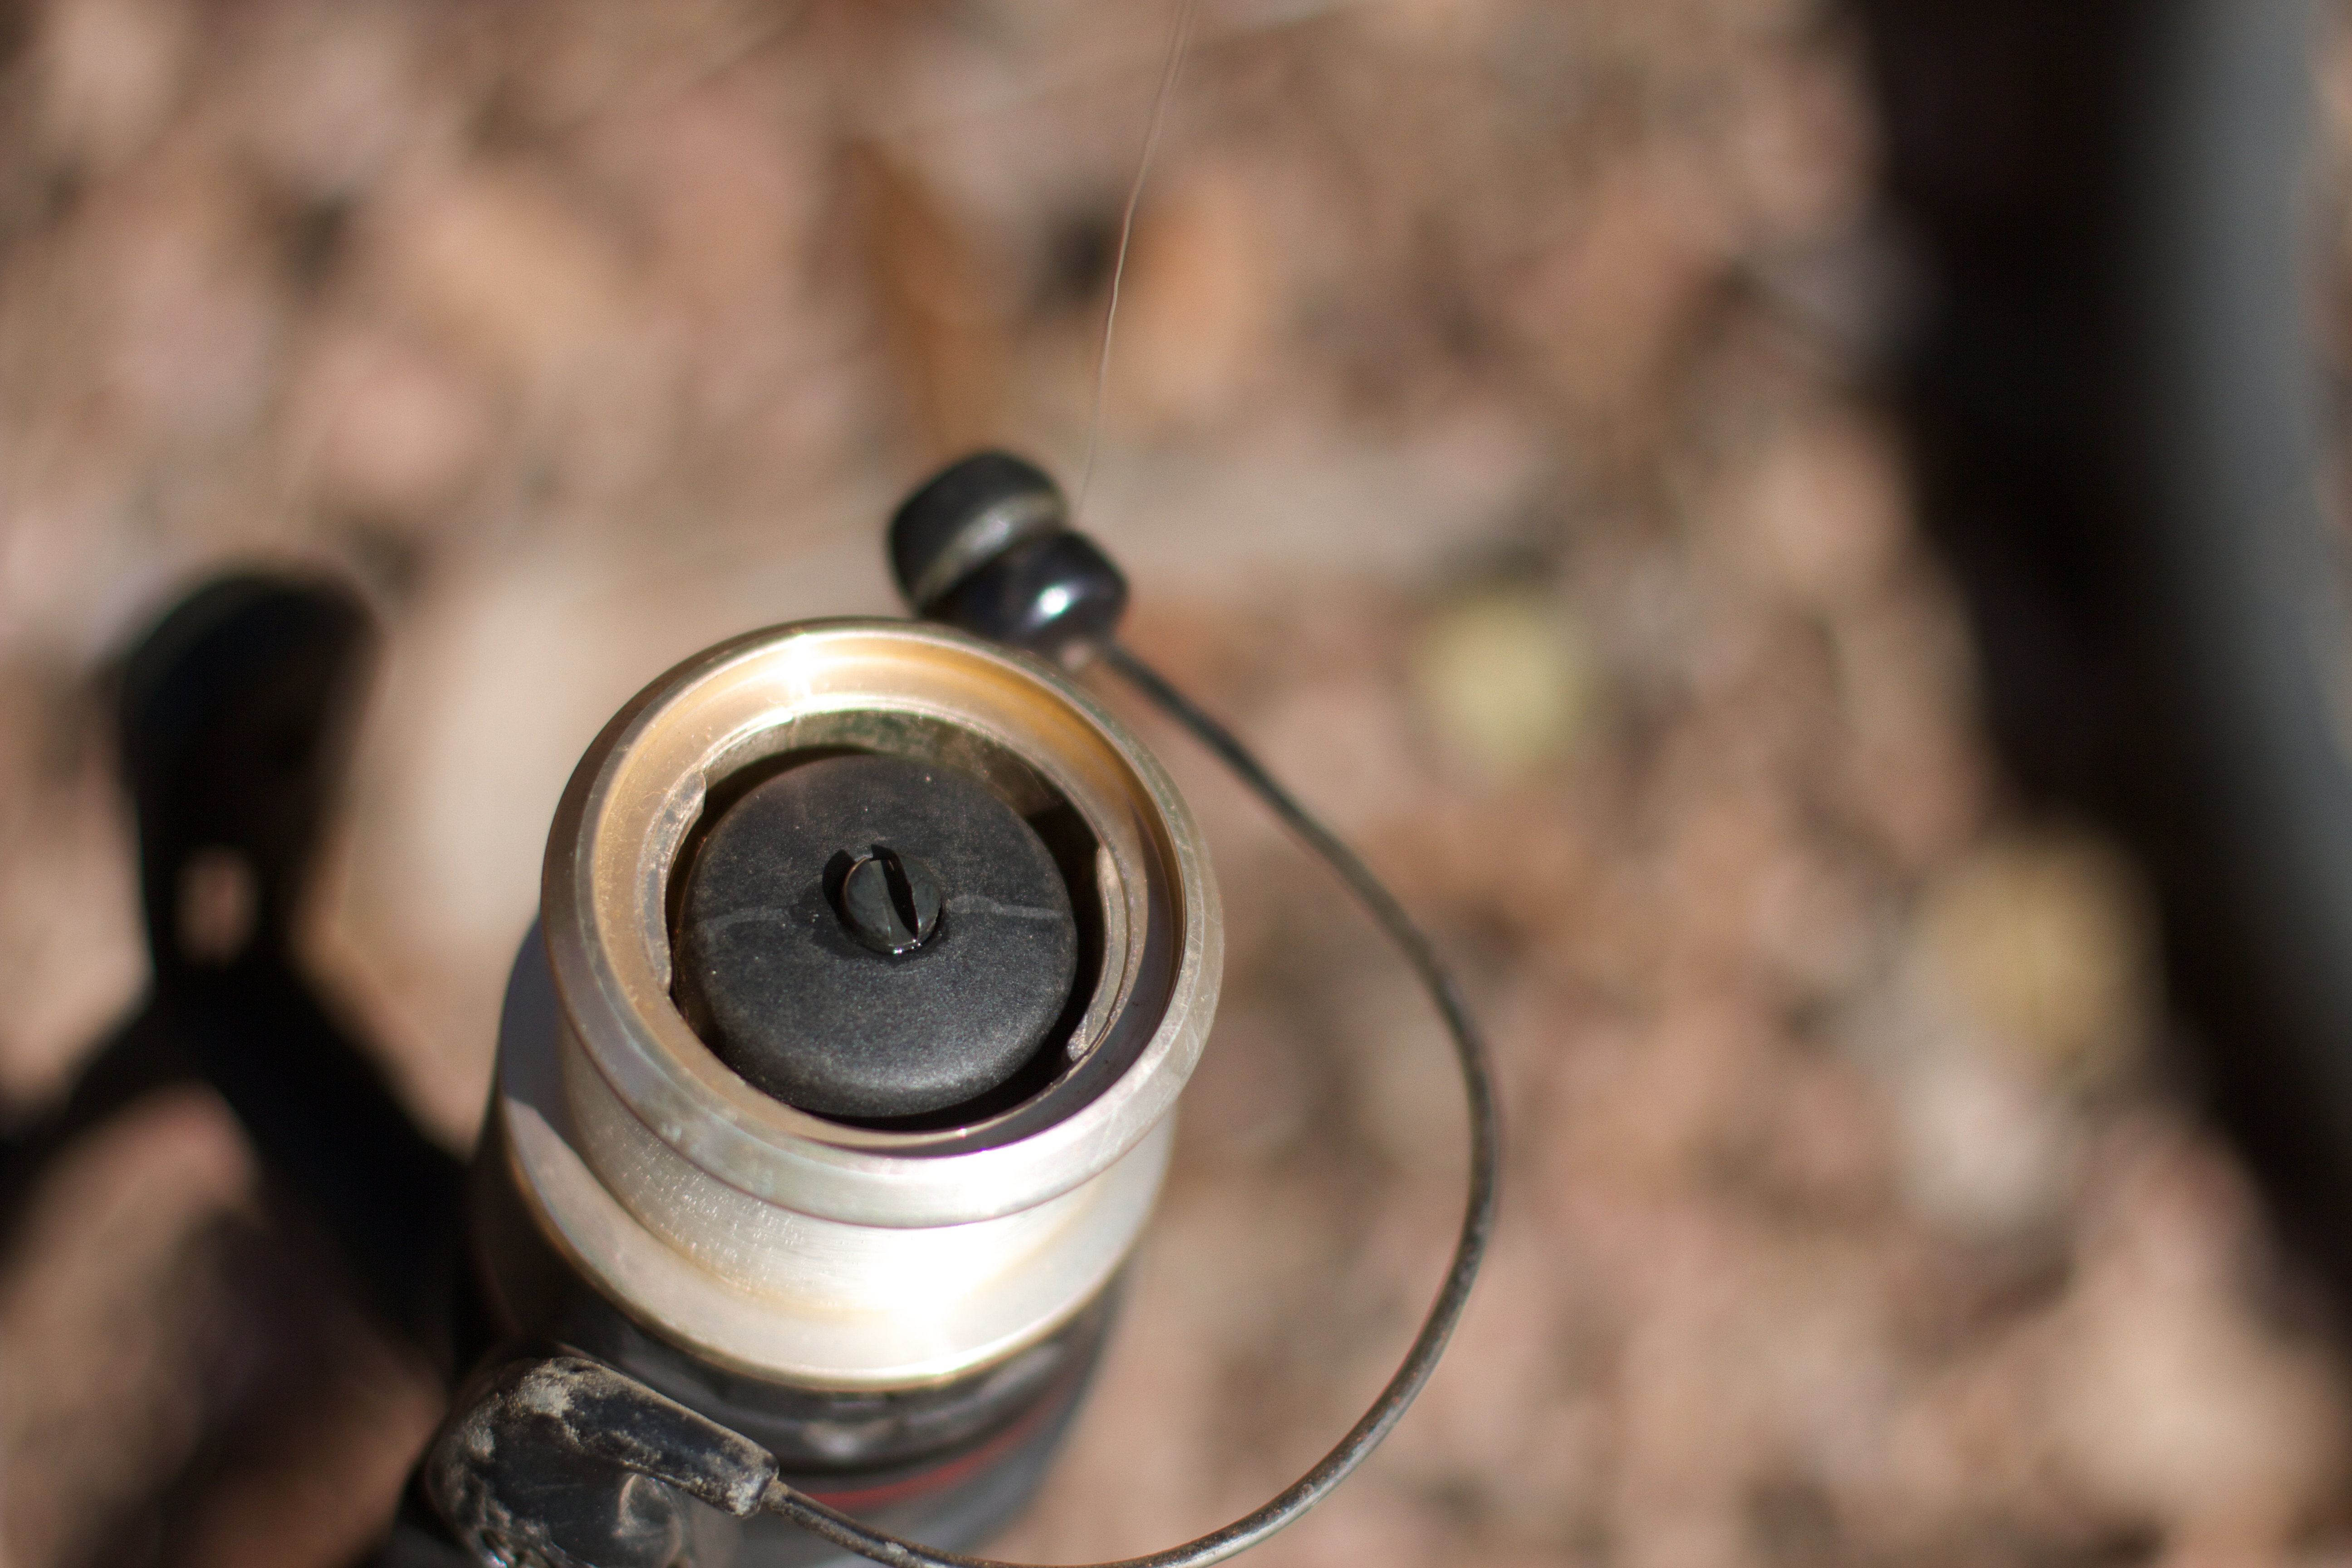
hand, photography, wheel, close up, eye, gun accessory